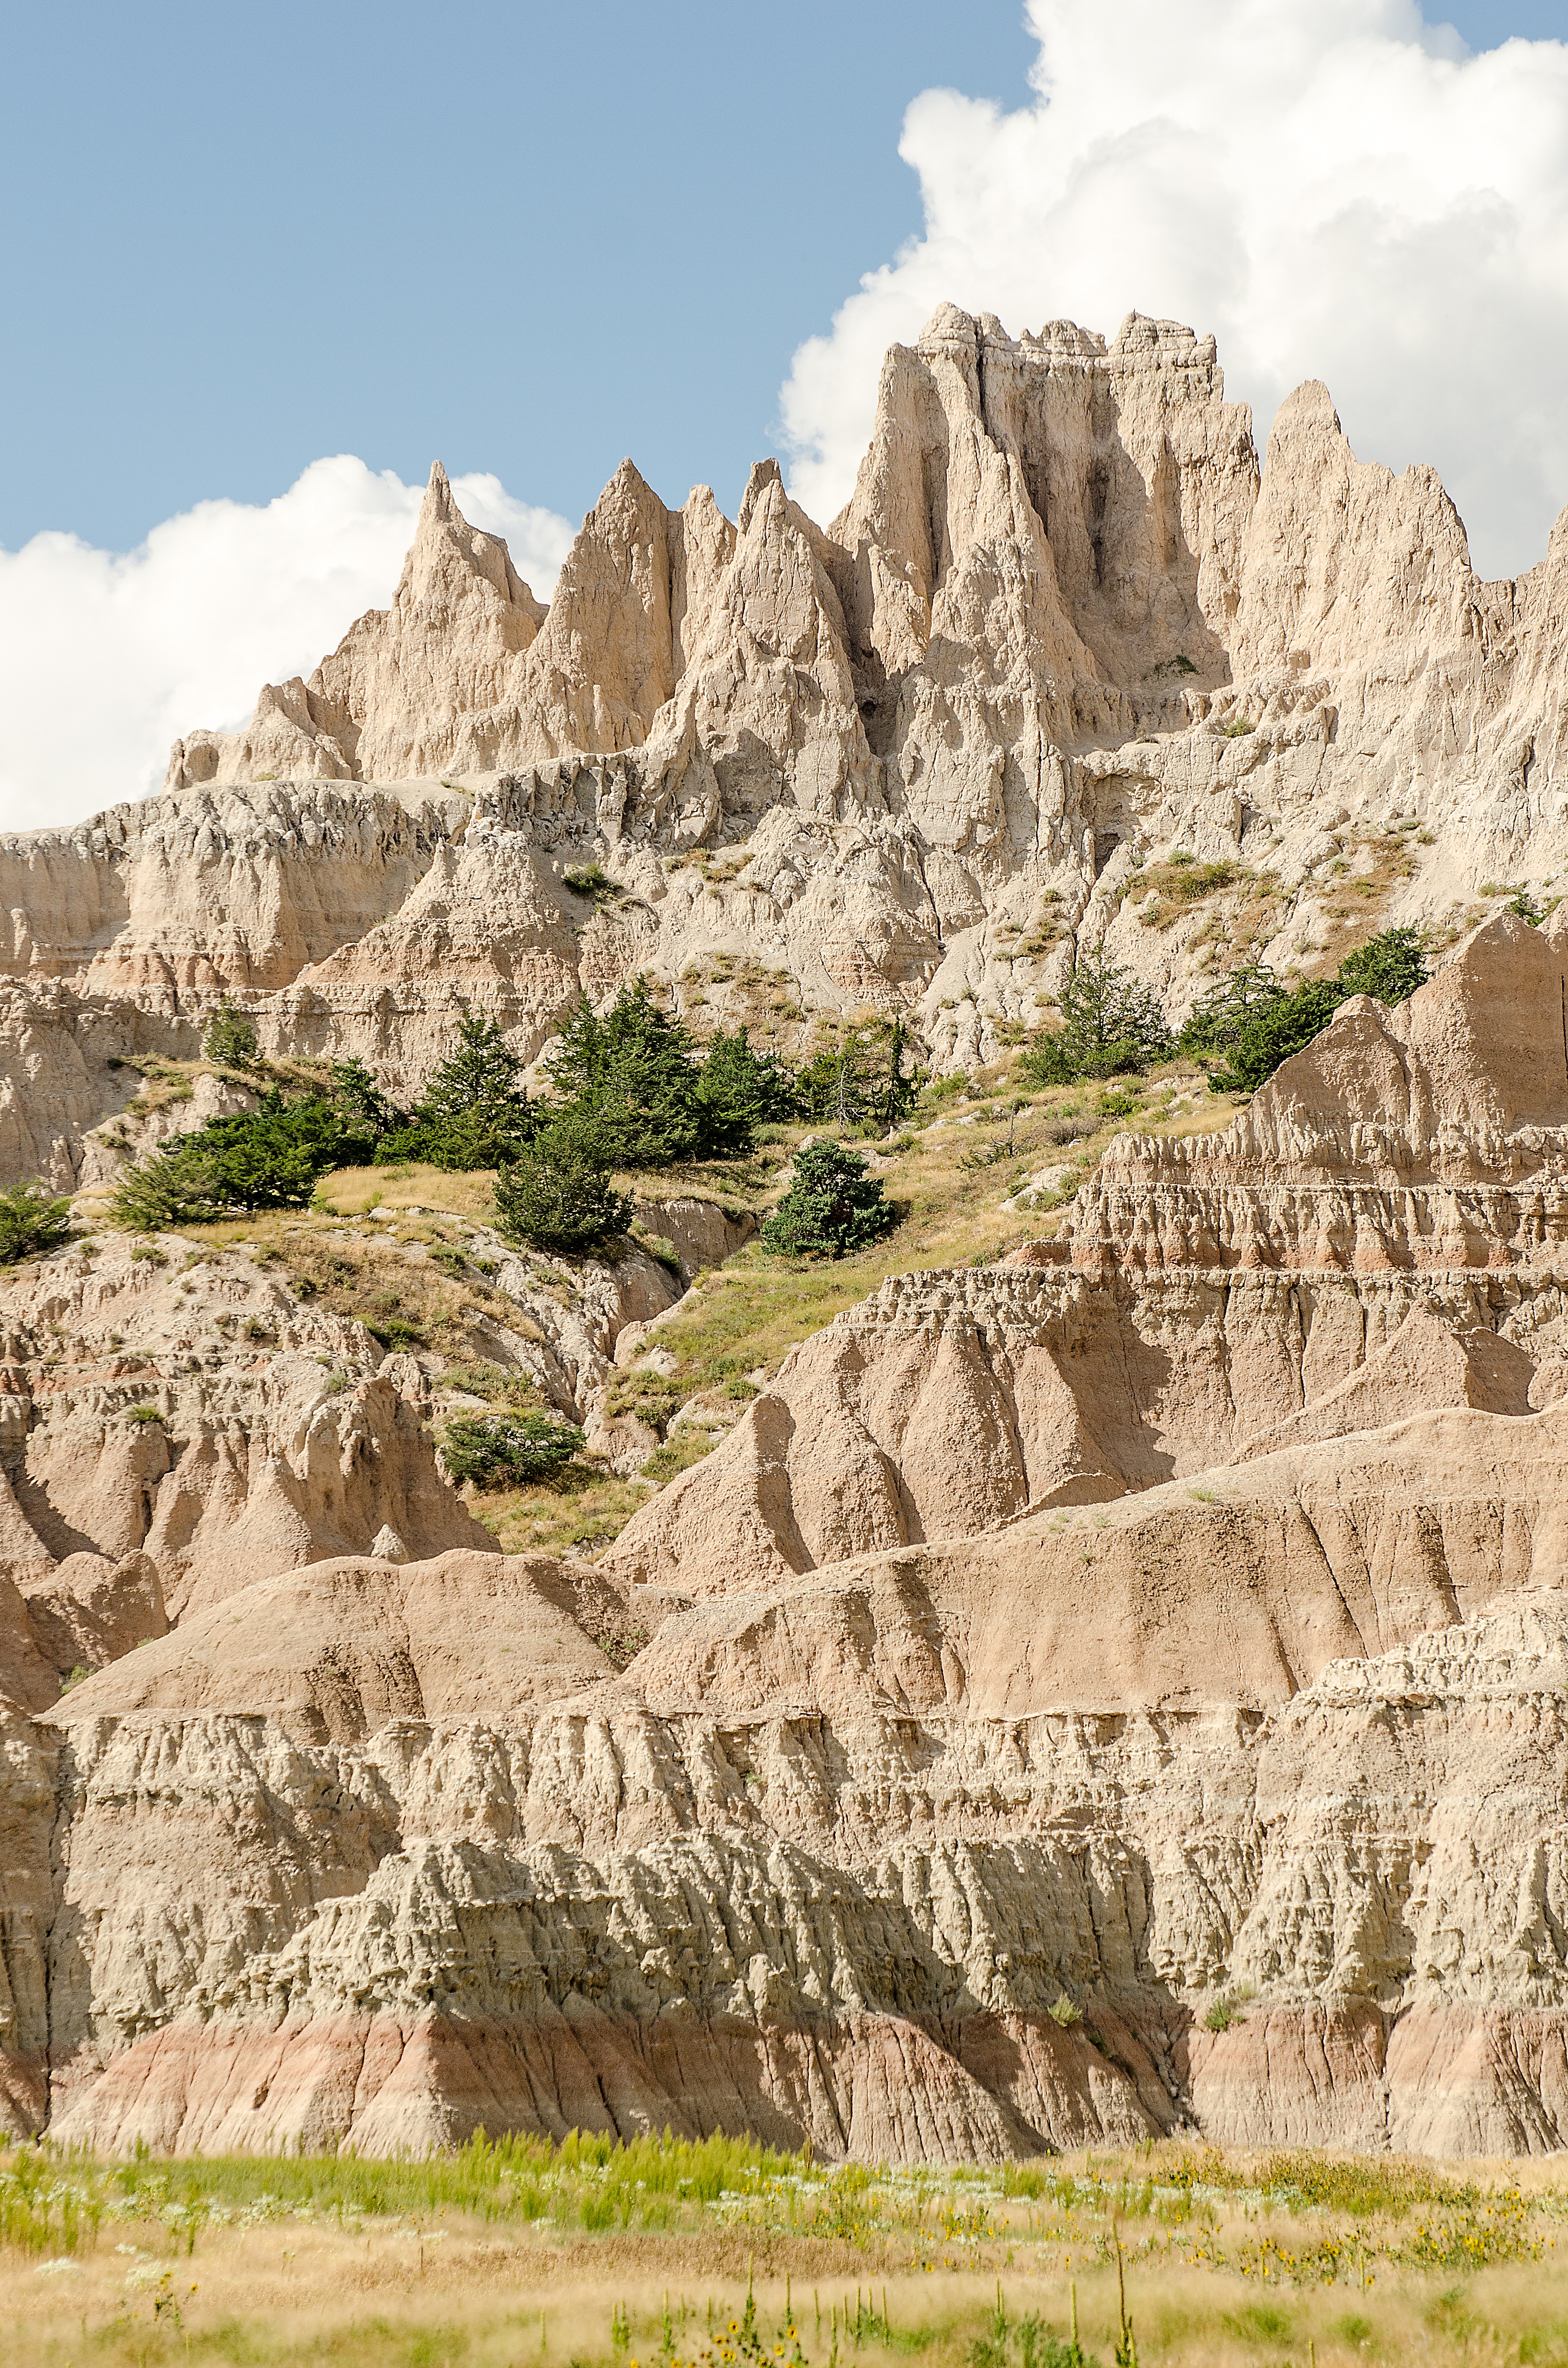
landscape, nature, rock, mountain, sky, desert, valley, travel, formation, cliff, arch, scenic, natural, park, usa, america, terrain, national park, eroded, erosion, blue sky, south, national, clouds, geology, badlands, landscapes, plateau, vertical, geological, parks, formations, wadi, south dakota, rock formations, dakota, landform, ancient history, geographical feature, mountainous landforms